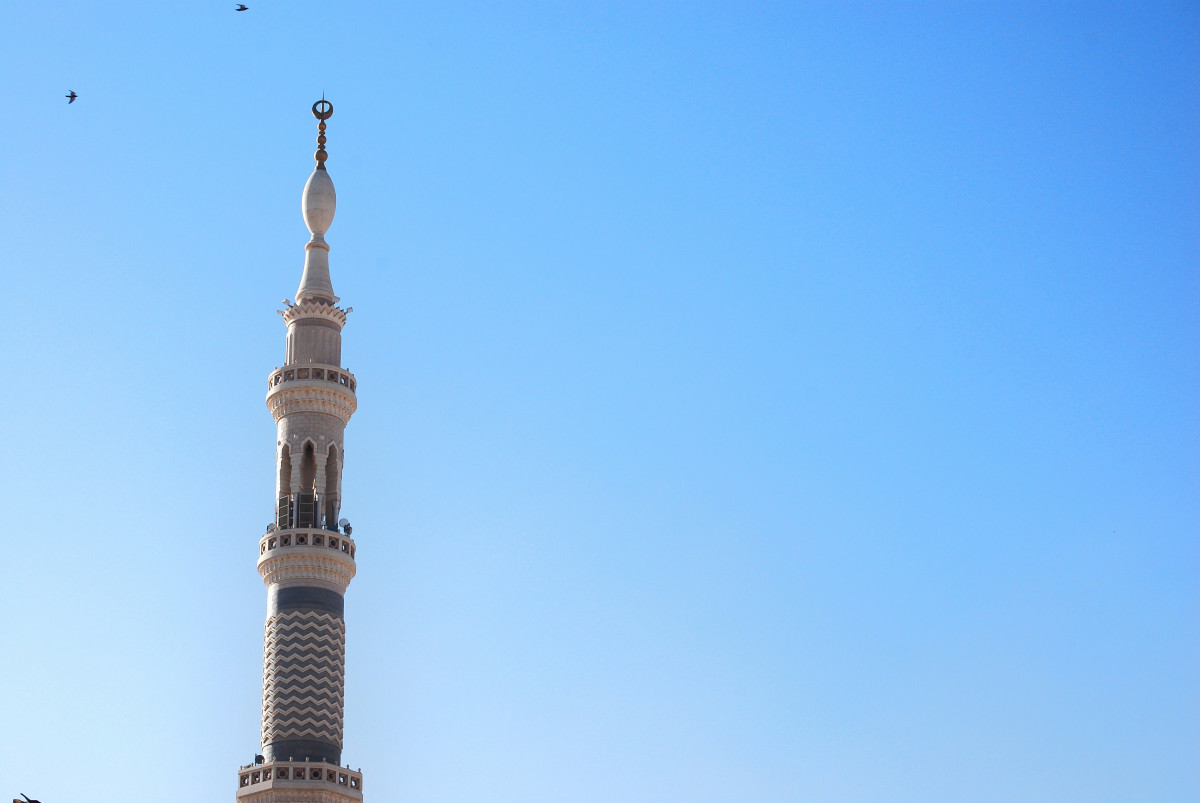
Tags: skyscraper, monument, tower, landmark, spire, steeple